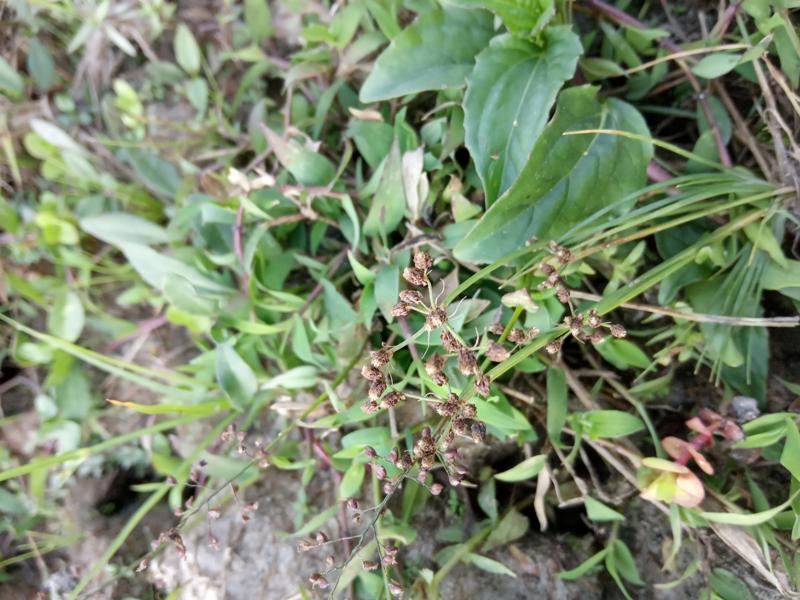
Weed species: Fimbristylis littoralis